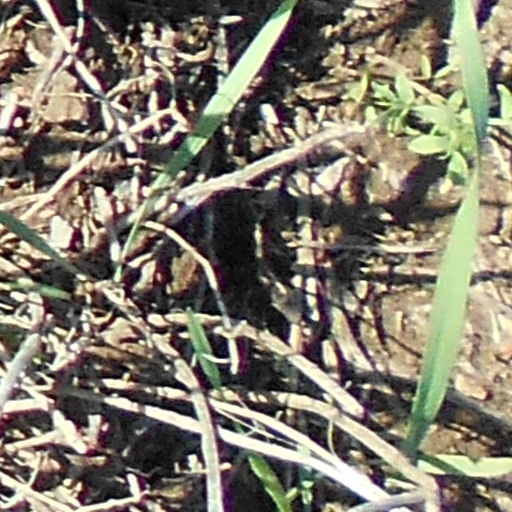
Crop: wheat